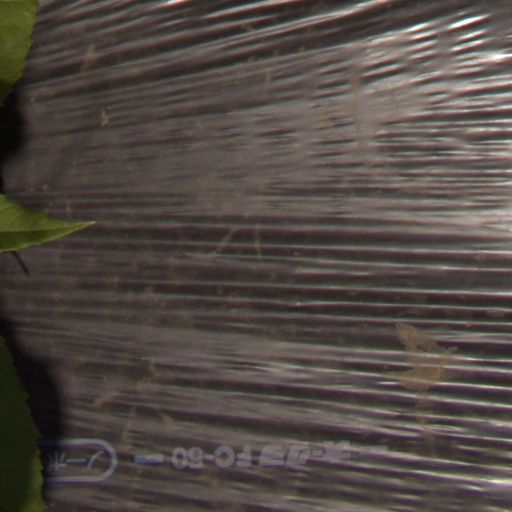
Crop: Jerusalem artichoke